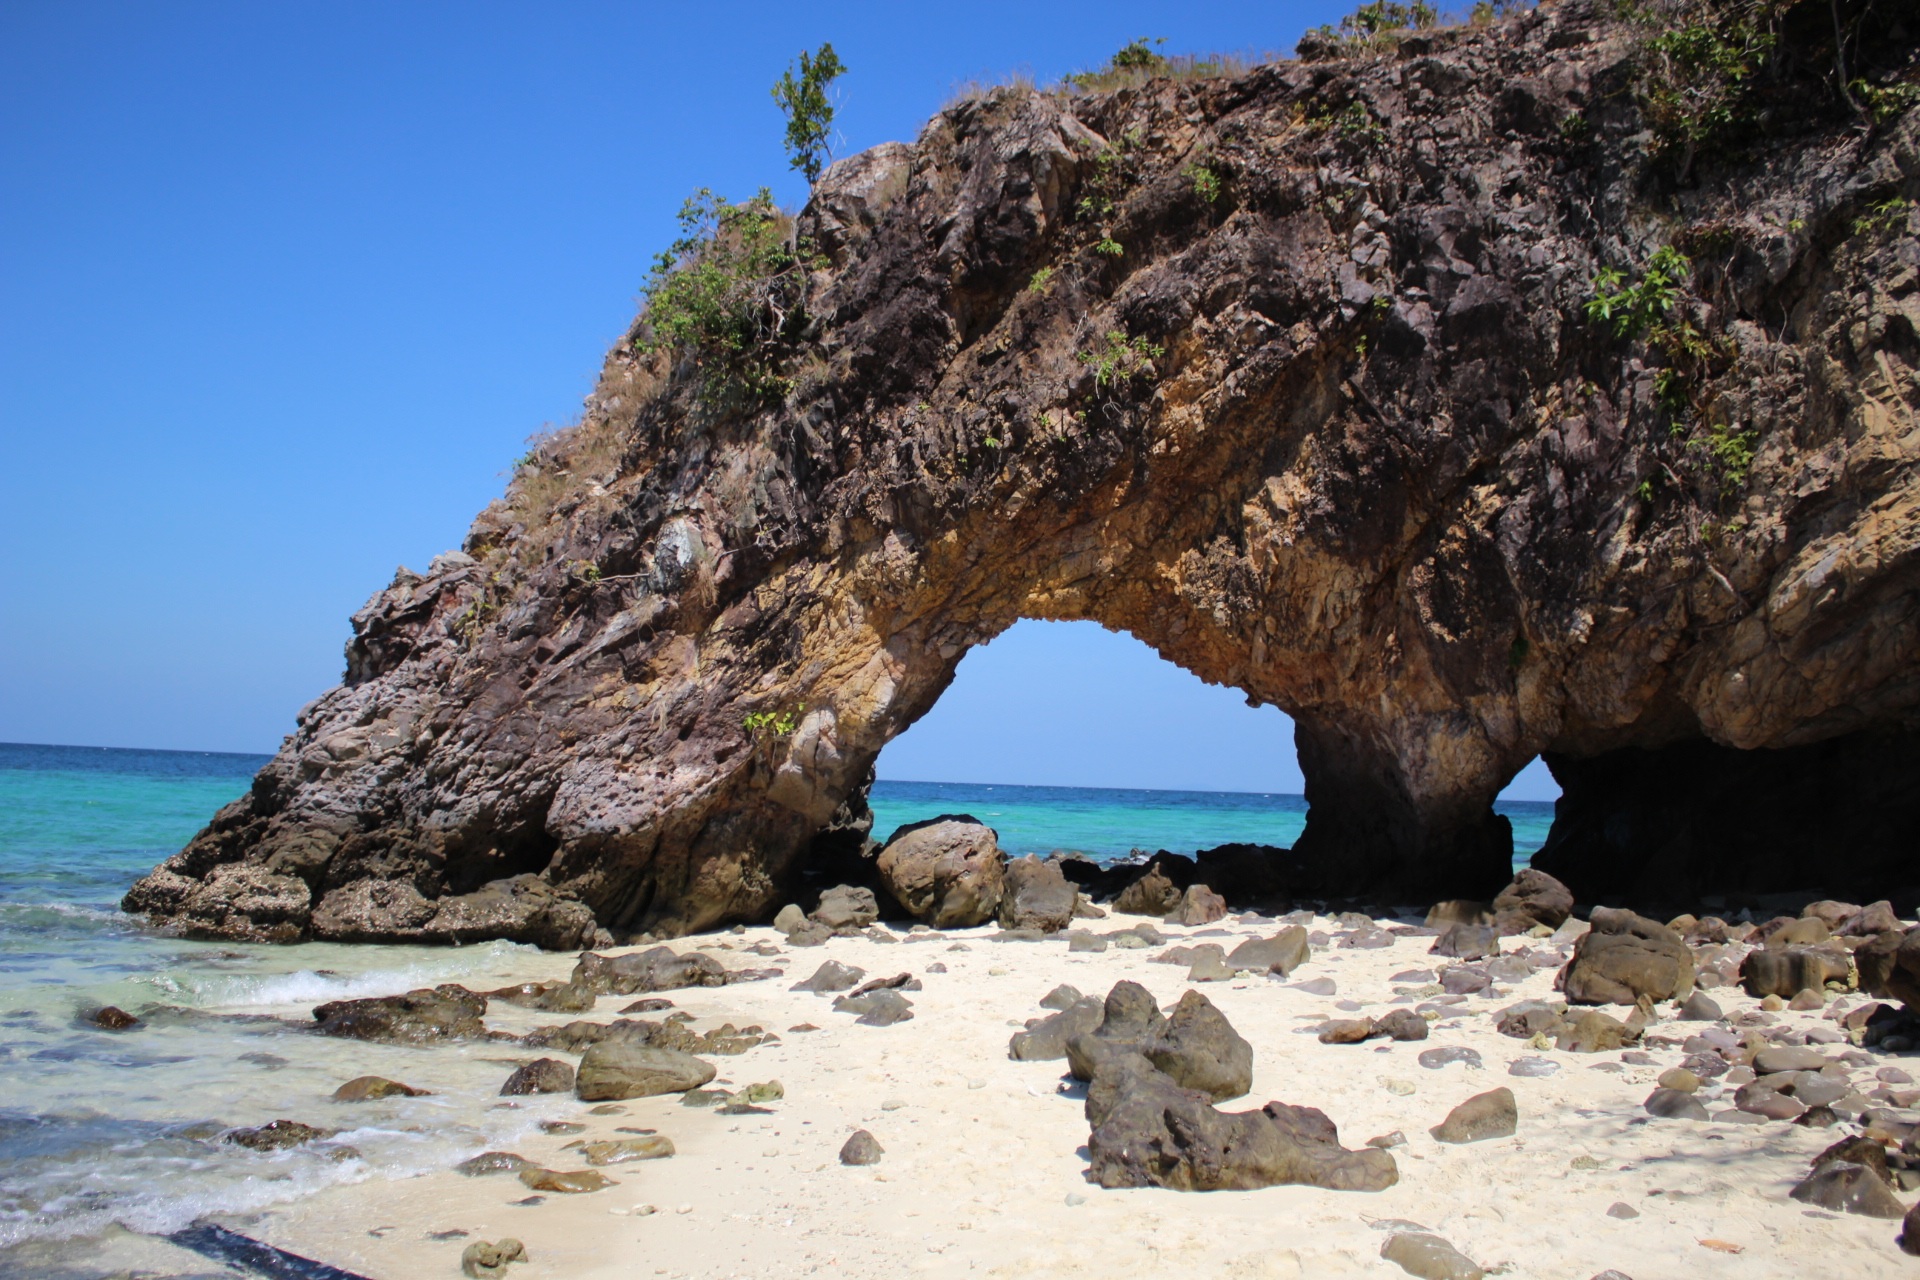
beach, sea, coast, sand, rock, ocean, shore, formation, cliff, cove, bay, island, blue, stack, terrain, material, thailand, geology, cape, wadi, islet, landform, natural arch, sea cave, geographical feature